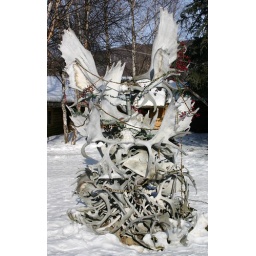
Taken after sitting in a great rock pool on a very cold day in March 2008 in Chena Hot Springs Resort.